Royal Irish Fusiliers

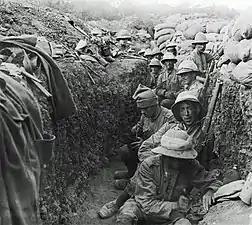
Troops from the Royal Irish Fusiliers serving in Gallipoli in Autumn 1915

The regiment was formed in 1881 as part of the Childers Reforms by the amalgamation of the 87th (Prince of Wales's Irish) Regiment of Foot and the 89th (The Princess Victoria's) Regiment of Foot. The regiment got its nickname, the Faughs, from its Irish war cry "Faugh A Ballagh" (Fág a' Bealach, meaning Clear the Way) from the Napoleonic Wars. Regimental distinctions included a green plume worn on the left side of the headdress and an Irish harp as part of the badge. It was the county regiment for Armagh, Monaghan and Cavan, with its depot at Gough Barracks in Armagh. Militarily, the whole of Ireland was administered as a separate command within the United Kingdom with Command Headquarters at Parkgate, (Phoenix Park) Dublin, directly under the War Office in London.